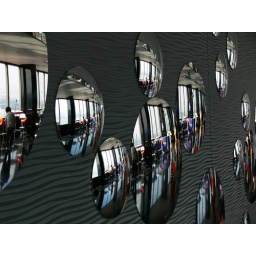
mirrors on a wall in the 63 building in seoul